Cessna O-1 Bird Dog

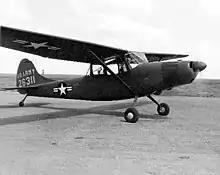
Cessna XL-19C Bird Dog

The U.S. Army was searching for an aircraft that could fly over enemy locations to collect information related to artillery fire target locations and distances, as well as perform liaison duties, and preferably be constructed of all metal, as the fabric-covered liaison aircraft used during World War II (primarily Stinson and Piper products) had short service lives. After the specification for a two-seat liaison and observation monoplane was issued, the Cessna Aircraft Company submitted the Cessna Model 305A, a development of the Cessna 170. The Cessna 305A was a single-engine, lightweight, strut-braced, high-wing monoplane with a tailwheel landing gear.